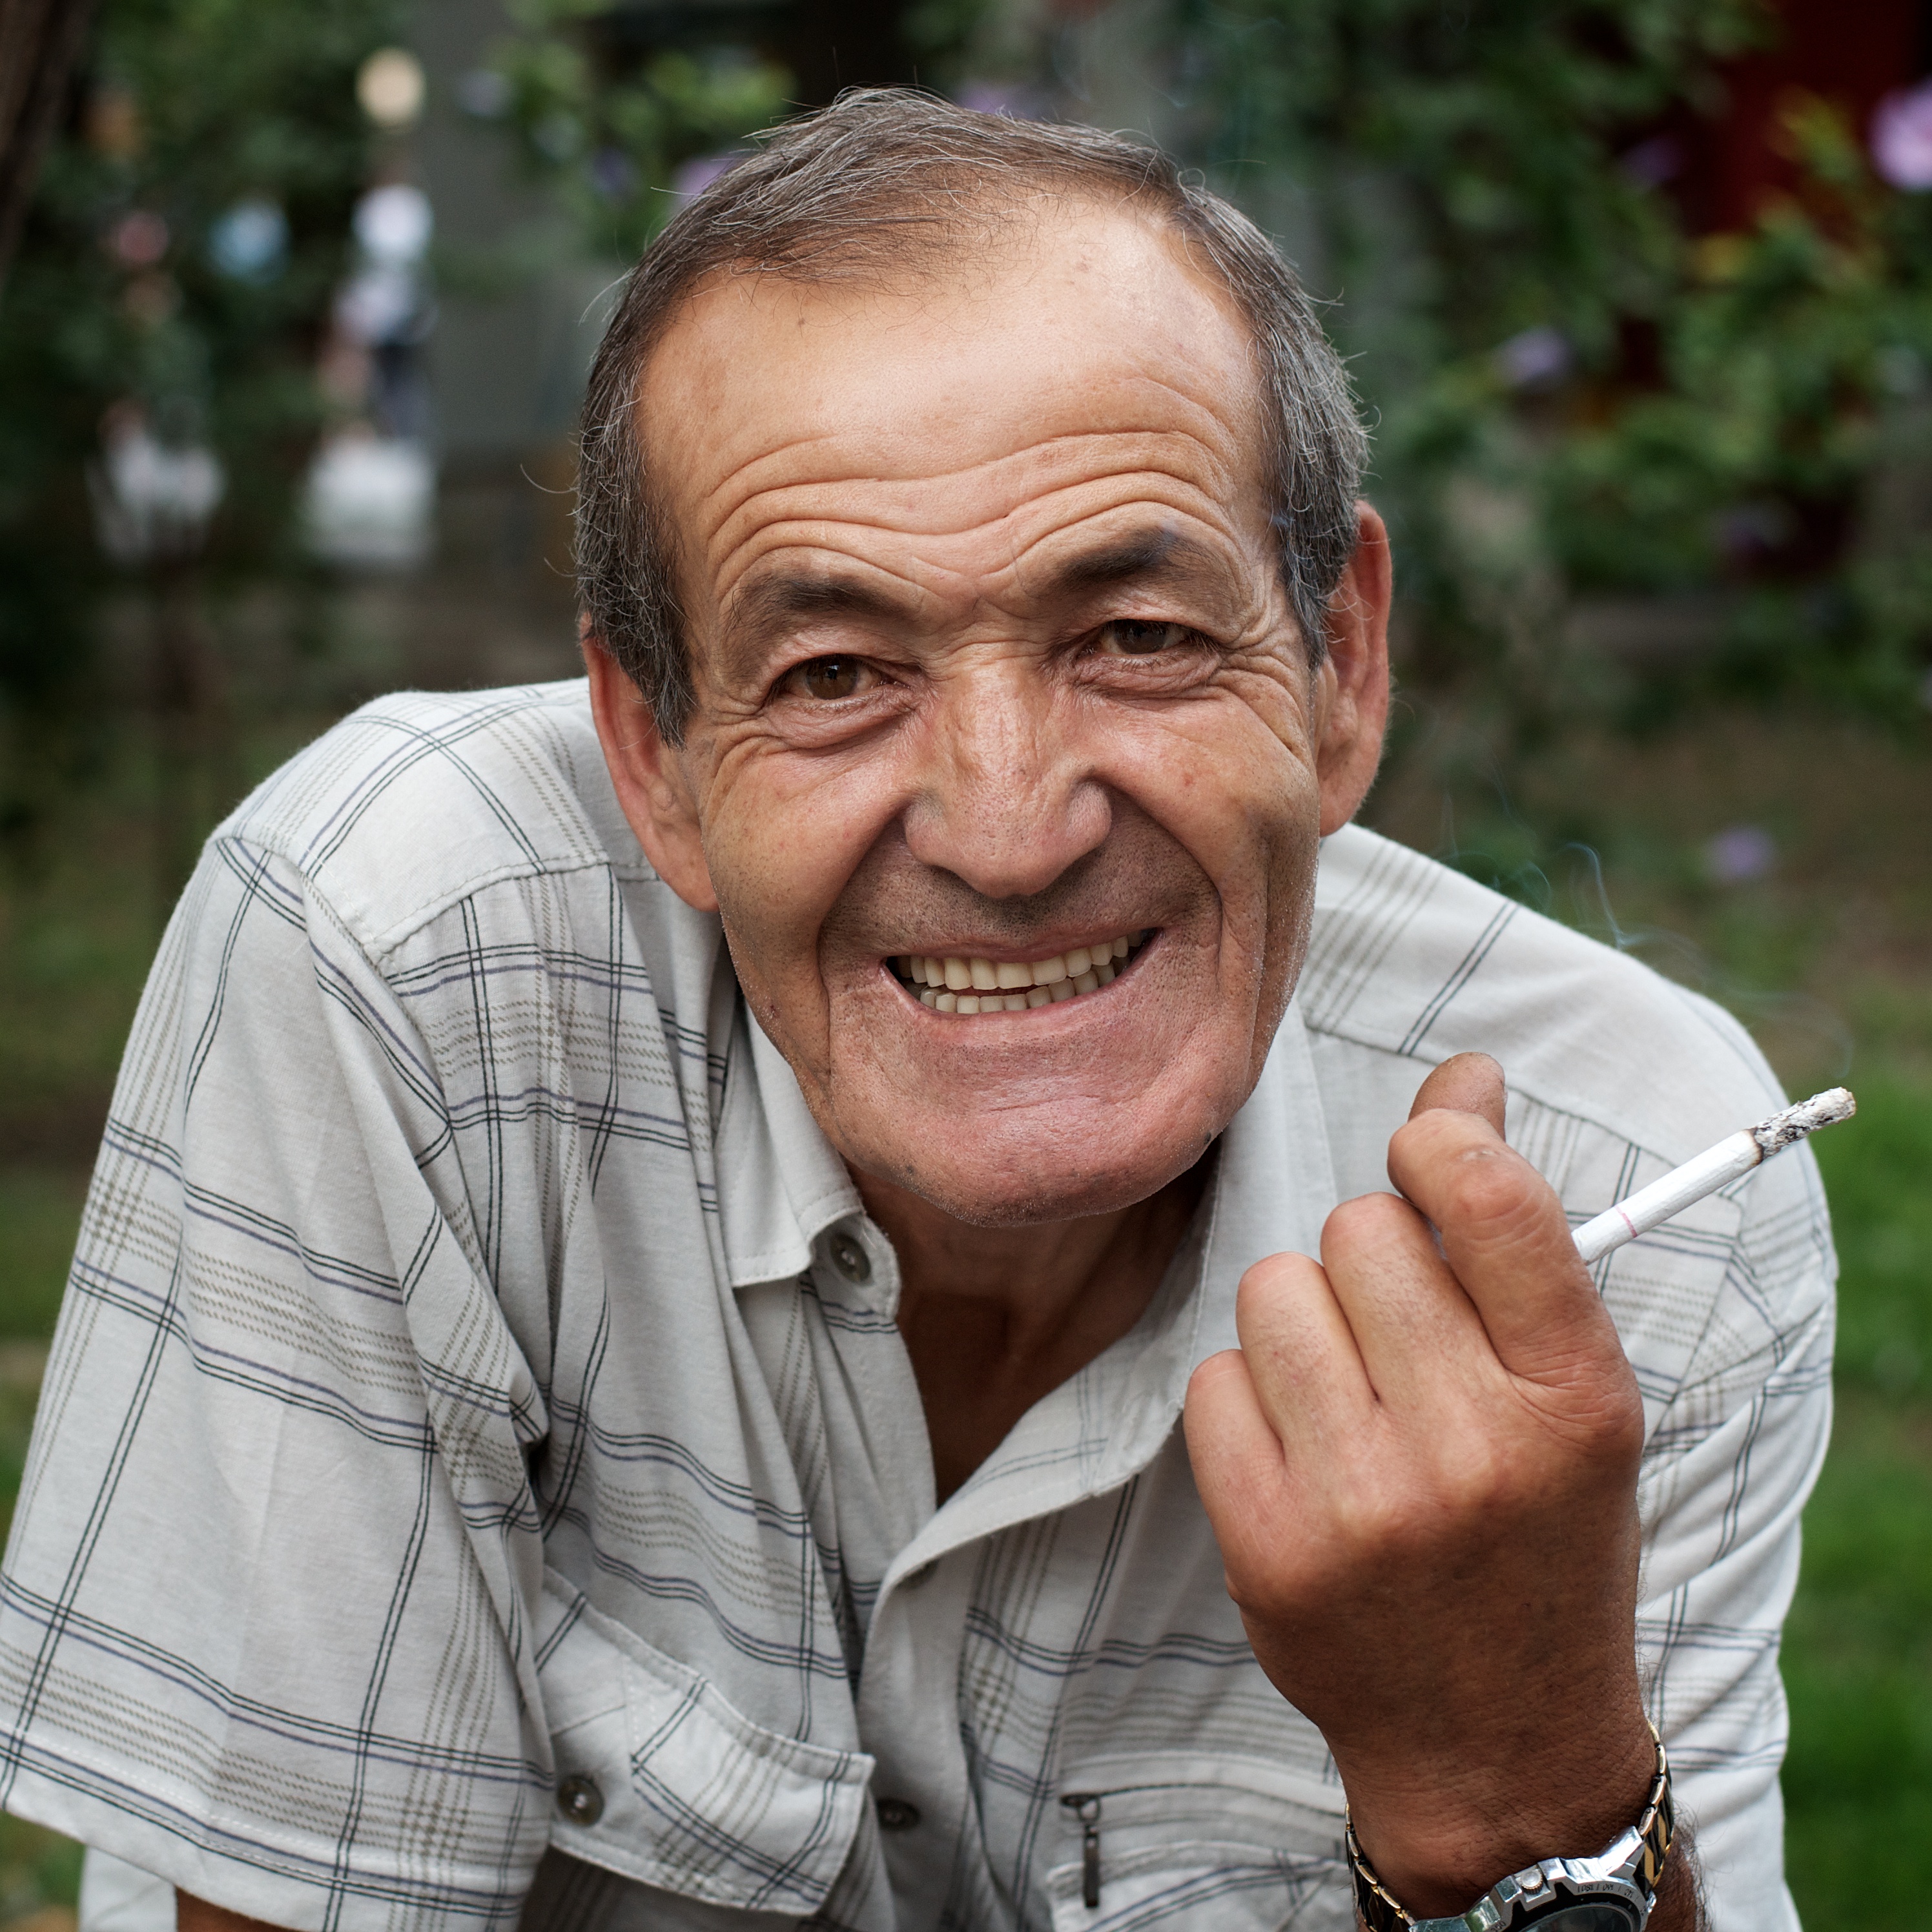
man, person, people, white, street, photography, ebook, male, portrait, training, child, black, facial expression, smile, senior citizen, streetphotography, flickr, thomas, video, olympus, omd, fuji, laughter, leica, emotion, monochrom, leuthard, hcb, thomasleuthard, streettogs, grandparent, portrait photography